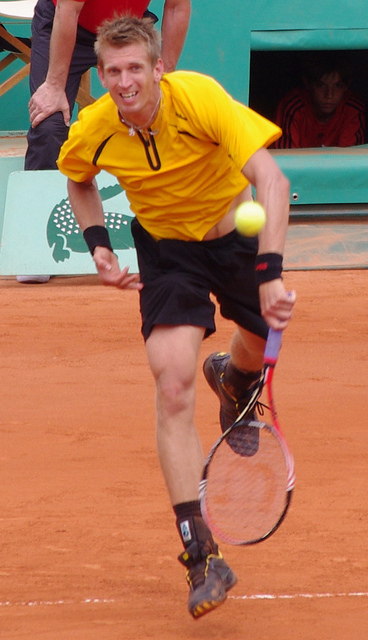
người đàn ông mặc áo vàng đang chơi tennis trên sân